Louis II, Count of Loon

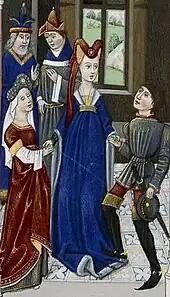
15th century depiction of Louis and Ada's wedding

Louis II was count of Loon from 1191 to 1218. He was the son of Gerard, Count of Looz, and Adelaide of Gelderland, daughter of Henry I, Count of Guelders, and Agnes of Arnstein, daughter of Louis III of Arnstein. He also claimed to be the legitimate Count of Holland during the Loon War (1203–1206).